Thai Mozhi

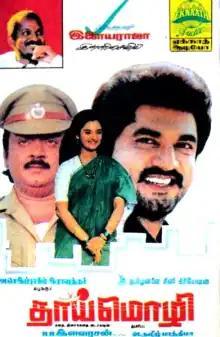
Poster

Thai Mozhi is a 1992 Tamil-language action drama film directed by R. R. Ilavarasan. The film stars Sarath Kumar and Mohini, with Vijayakanth in a special appearance. It was released on 25 October 1992.